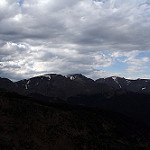
Scene: Outdoor